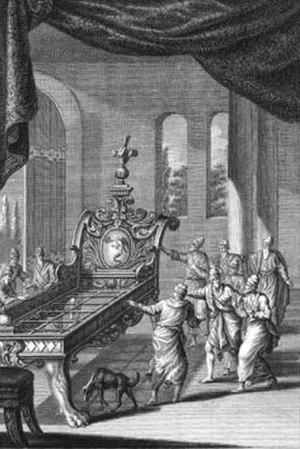
Les nephilims, nefilims sont des personnages surnaturels de la Bible. Le mot « nephilim » apparaît deux fois dans la Torah – ou Pentateuque –, où il est souvent traduit par « géants », mais parfois rendu tel quel. C'est la forme plurielle du mot « nephel » ou « nāphîl » en hébreu. Selon les interprétations, le mot « nephilim » pourrait signifier « ceux qui sont tombés », « ceux qui tombent », ou « ceux qui font tomber ».